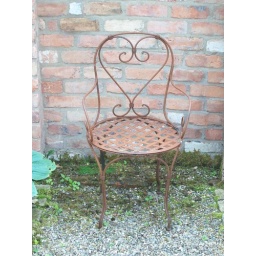
a delicate looking if somewhat rusty wrought iron chair makes a focal point in a quiet corner of the courtyard